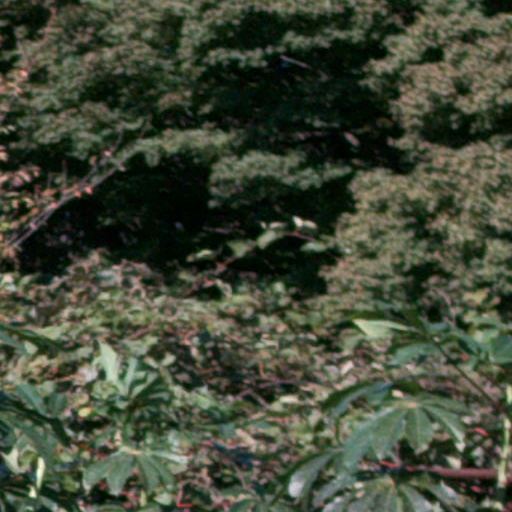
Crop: cassava